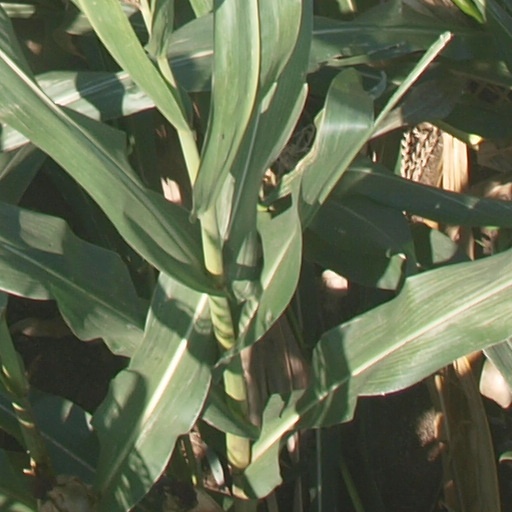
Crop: maize; corn